Rafael Díaz Aguado Salaberry

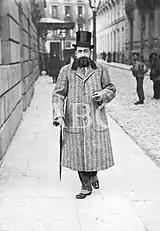
as deputy, 1912

In the 1905 electoral campaign to the Cortes, Díaz Aguado stood as a joint Carlist and Liga Catolica candidate in Valencia, the city he had nothing in common with. The party enjoyed some popularity in the region but remained internally divided and its local jefe, Manuel Polo y Peyrolón, opted rather for the senate. Following a brief campaign Díaz Aguado lost to the increasingly popular writer and militant republican Vicente Blasco Ibáñez; his final result is not known, yet partial data suggests he was not far behind the front-runner. The defeat did not adversely affect his party career, as in the following months he remained active during various feasts across the country and was even elected as honorary president – with party pundits including Vázquez de Mella and Polo y Peyrolón – of various provincial Carlist organizations.